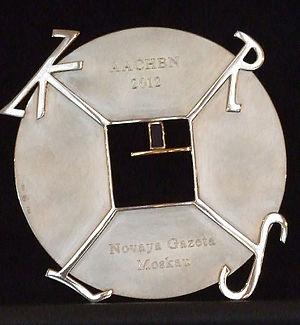
Médaille Charlemagne pour les Médias Européens